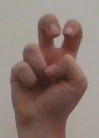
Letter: toot